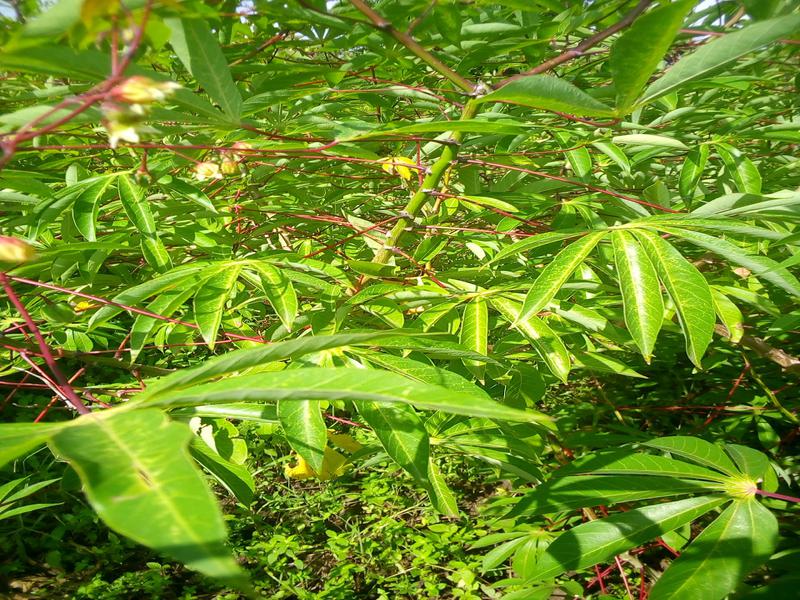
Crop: cassava
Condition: green_mottle